DMS-100

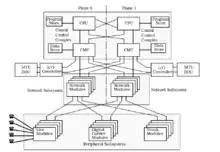
Block Diagram of the DMS-100 Telephone Switch

The CPU contains two identical 16-bit processors running in hot standby mode. The original CPU core was referred to as the NT40 CPU and was implemented in approximately 250 discrete logic devices across several circuit boards running at 36 MHz. The NT40 core consisted mainly of the NT1X44 stack card, which provides some register and stack functions of the processor, the NT1X45 which contained the arithmetic and logic functions, the NT1X46 which provides more registers and the load-route read-only memory (ROM) and the NT1X47 timing and control card which provides the micro-cycle source and microstore decoding functions of the processor. The NT1X47 card also contained the 2-digit hexadecimal display to indicate test result codes and the condition of the core. The NT1X48 processor maintenance card contained a thumbwheel on the faceplate to enable various diagnostic tests of the CPU. A later modification of these same five circuit boards with faster pin-compatible discrete logic devices enabled the CPU to operate at 40 MHz allowing central offices to improve call throughput capacity by 10 percent. When the CPU is configured in dual hot standby mode, a mate exchange bus (MEB) between the two CPUs enables the state of one CPU to be continuously compared to that of the other CPU on a cycle by cycle basis. Any discrepancy between the two CPUs results in maintenance circuitry determining which CPU is at fault and activity to change to the same CPU.